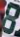
Number: 8